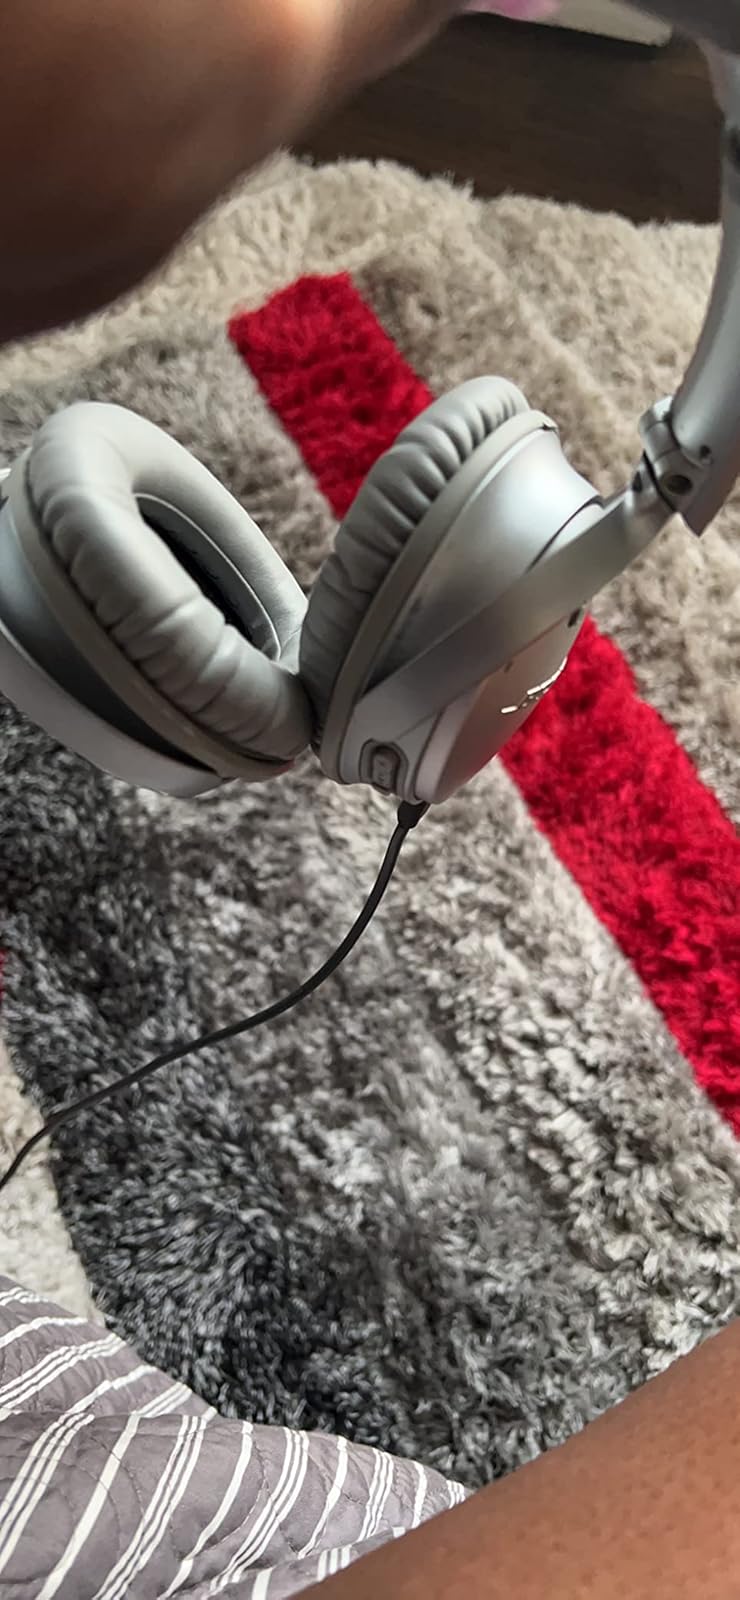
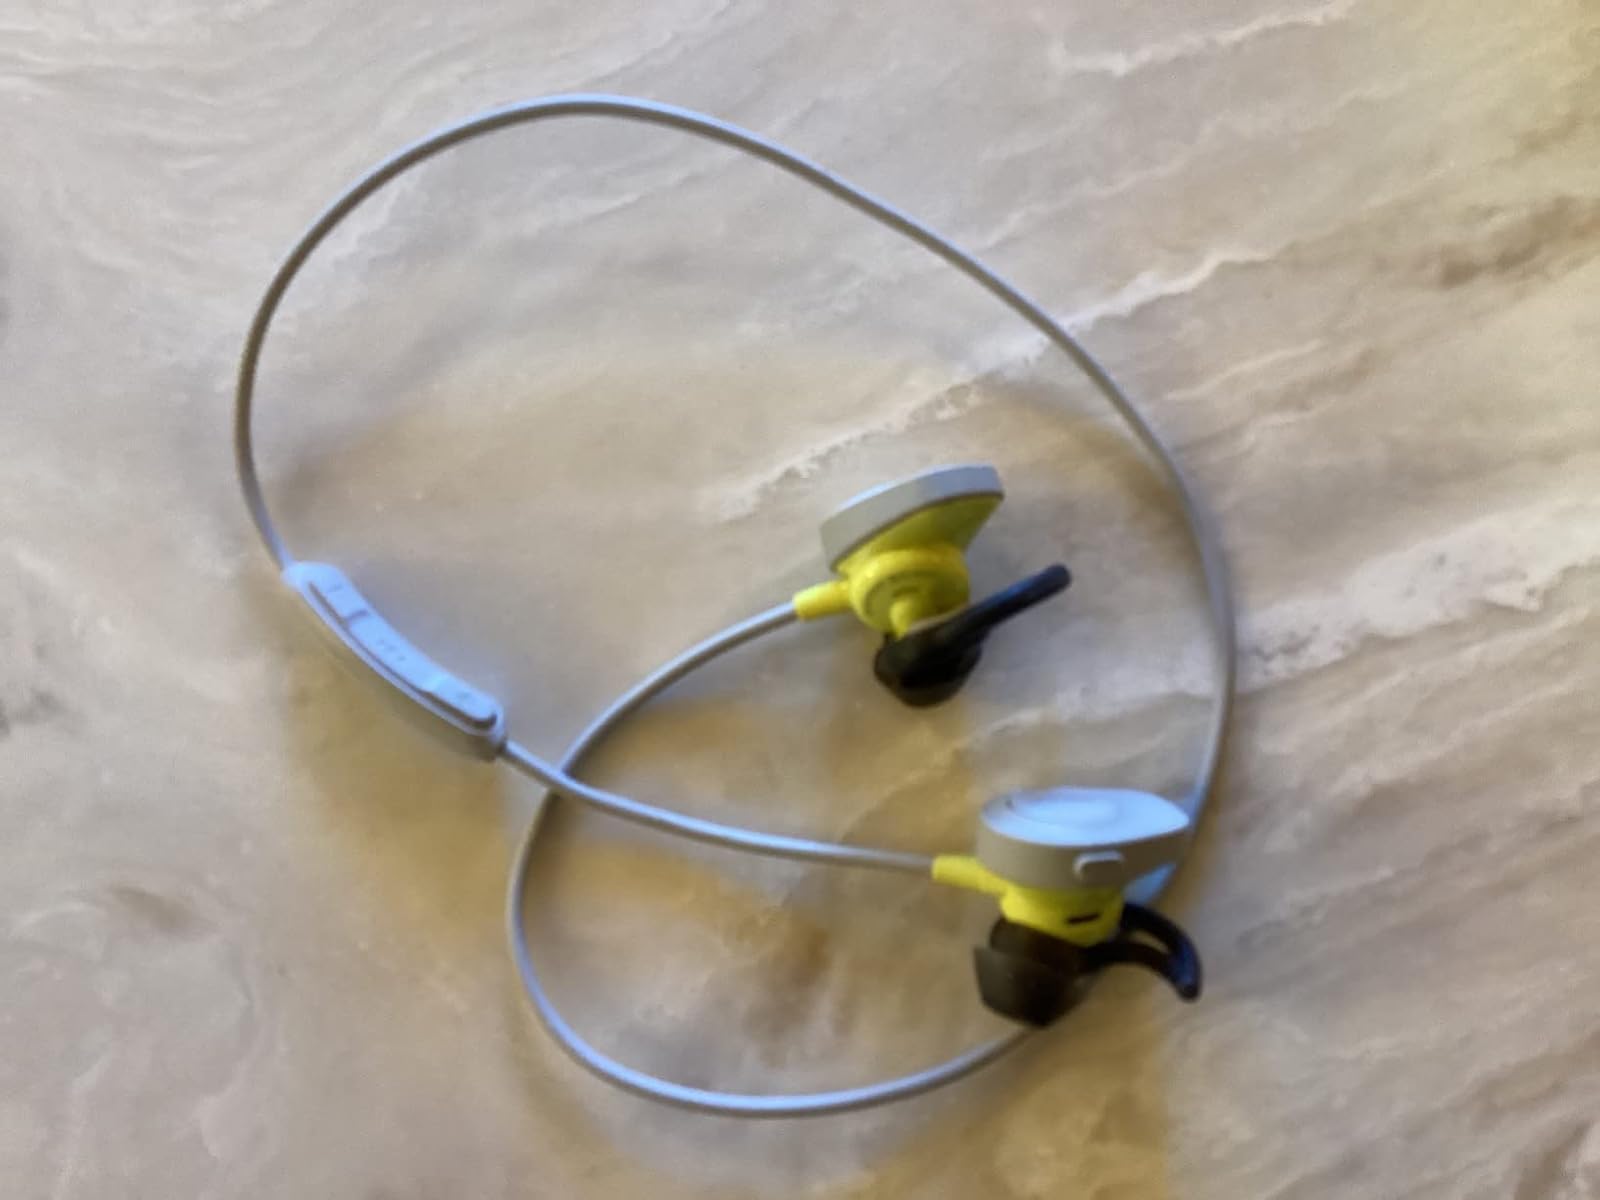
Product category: headphones
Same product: no